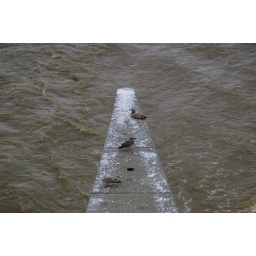
birds over la river